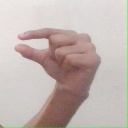
अक्षर: ग